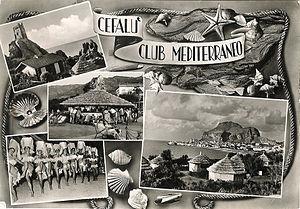
Carte postale du village du Club Med de Cefalu en 1961
Club Med, anciennement Club Méditerranée depuis sa création sous forme d'association, est une entreprise française, créée en 1950 par le Belge Gérard Blitz, qui commercialise principalement des séjours dans des villages de vacances, dans le monde entier. Depuis 2015, le Club Med appartient au conglomérat chinois Fosun International.